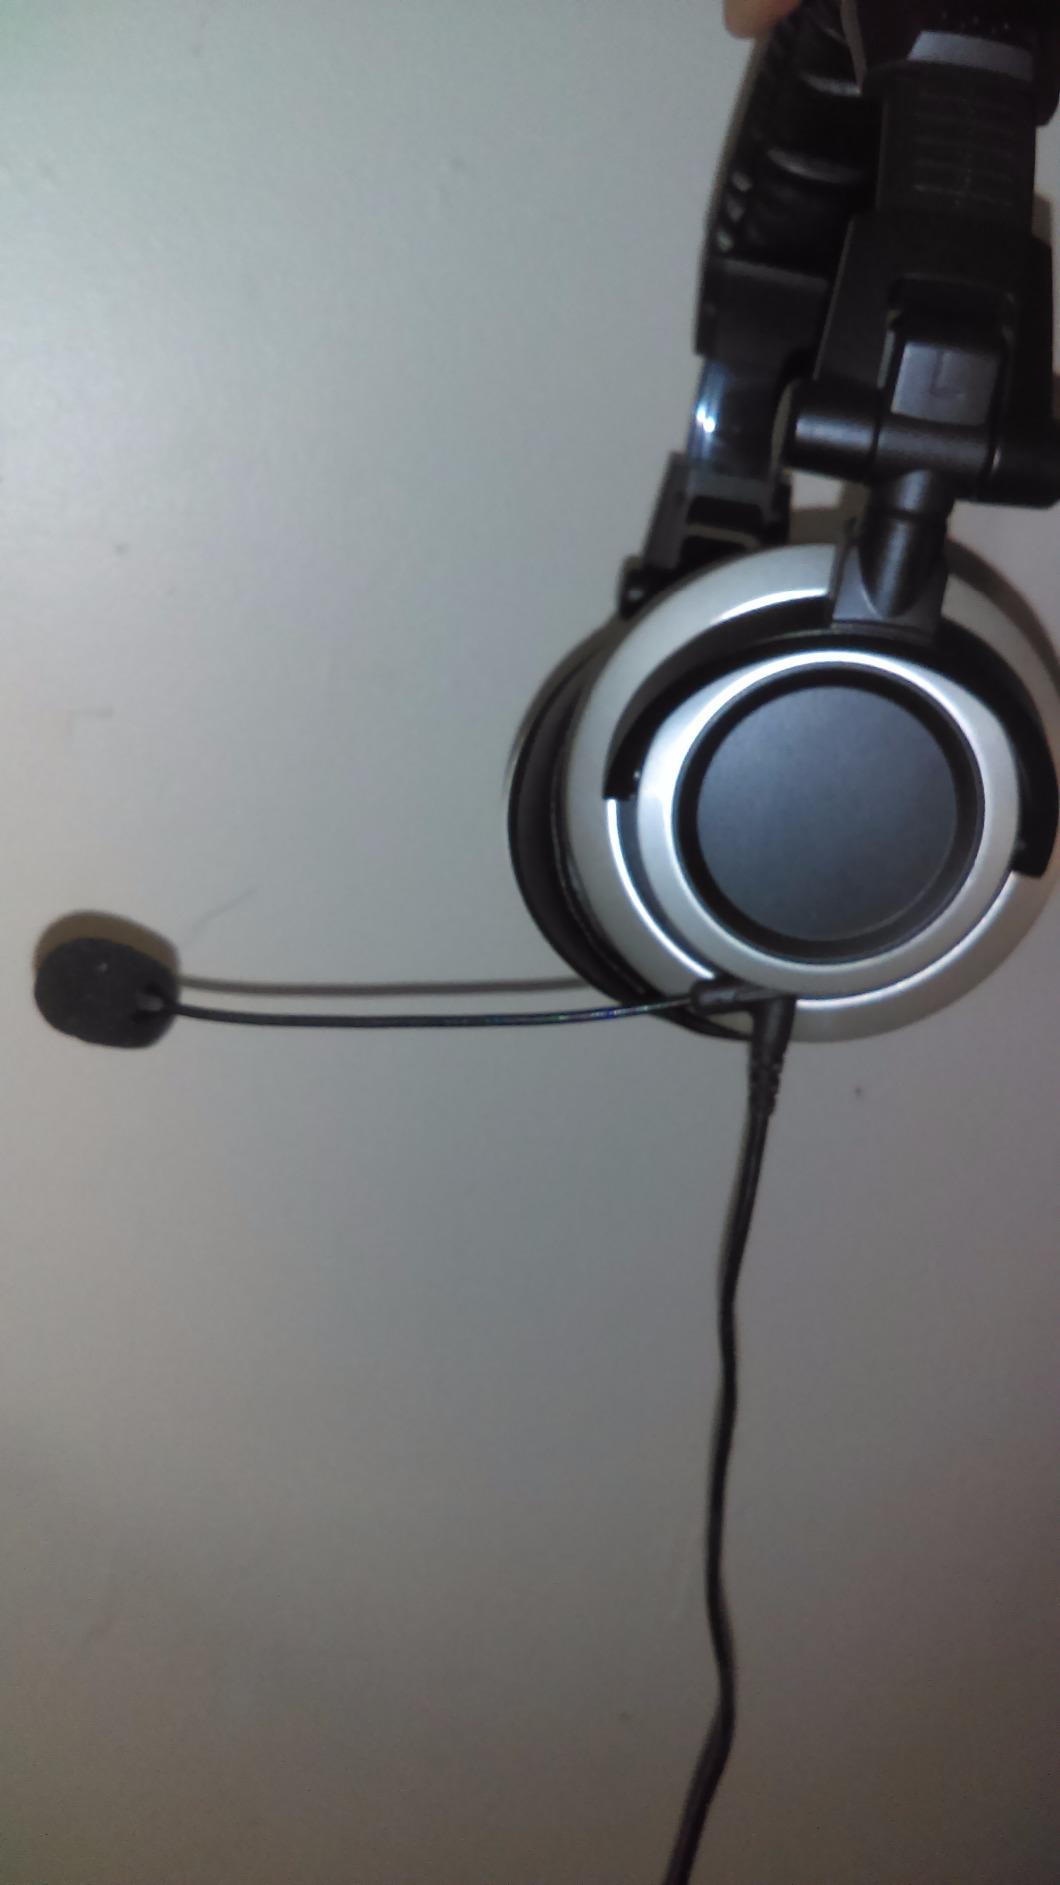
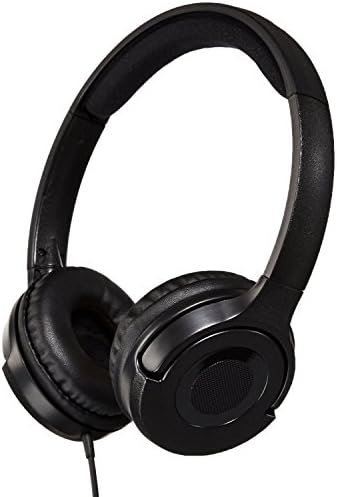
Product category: headphones
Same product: no